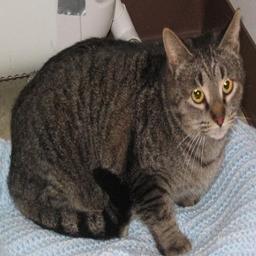
Animal: cats